Manfred Mann's Earth Band

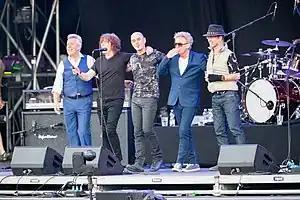
Manfred Mann's Earth Band after a concert in 2018.From left: Mick Rogers, John Lingwood, Steve Kinch, Robert Hart, and Manfred Mann.

Manfred Mann's Earth Band are an English rock band formed by South African musician Manfred Mann. Their hits include covers of Bruce Springsteen's "For You", "Blinded by the Light" and "Spirit in the Night". After forming in 1971 and with a short hiatus in the late 1980s/early 1990s, the Earth Band continues to perform and tour, as of 2024.